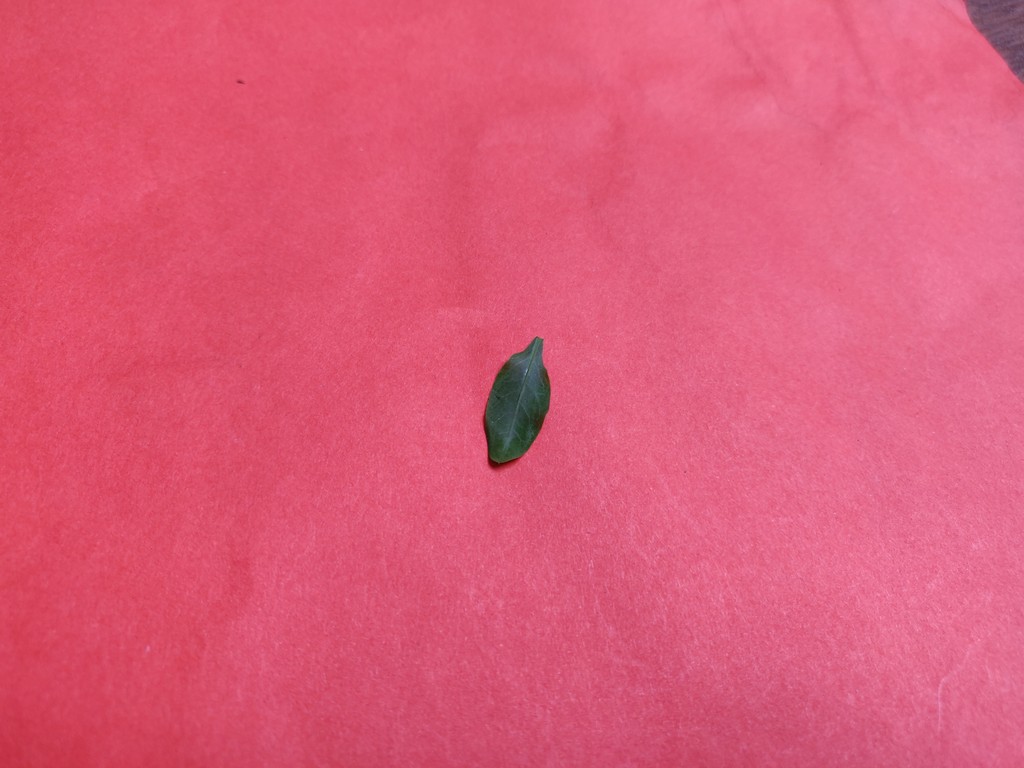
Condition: Healthy
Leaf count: single
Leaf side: front